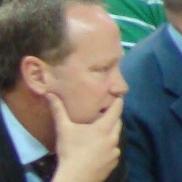
Age: 41